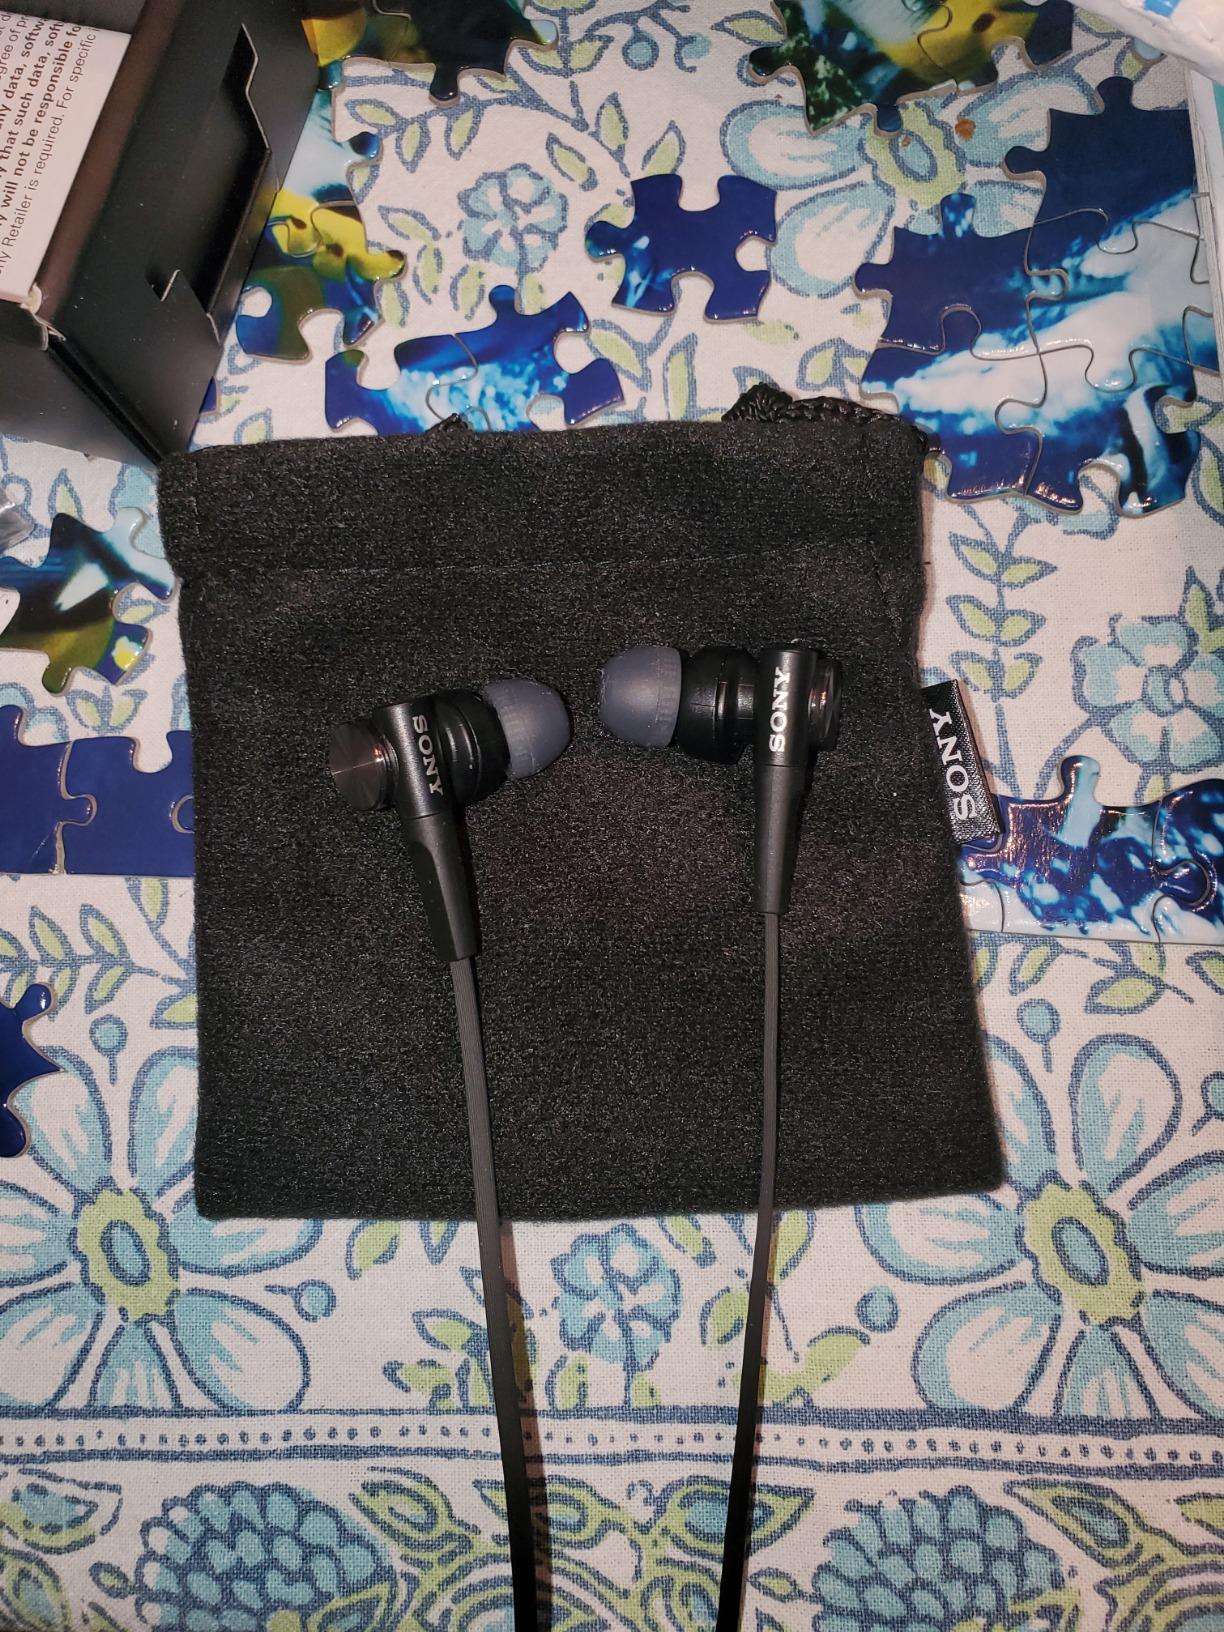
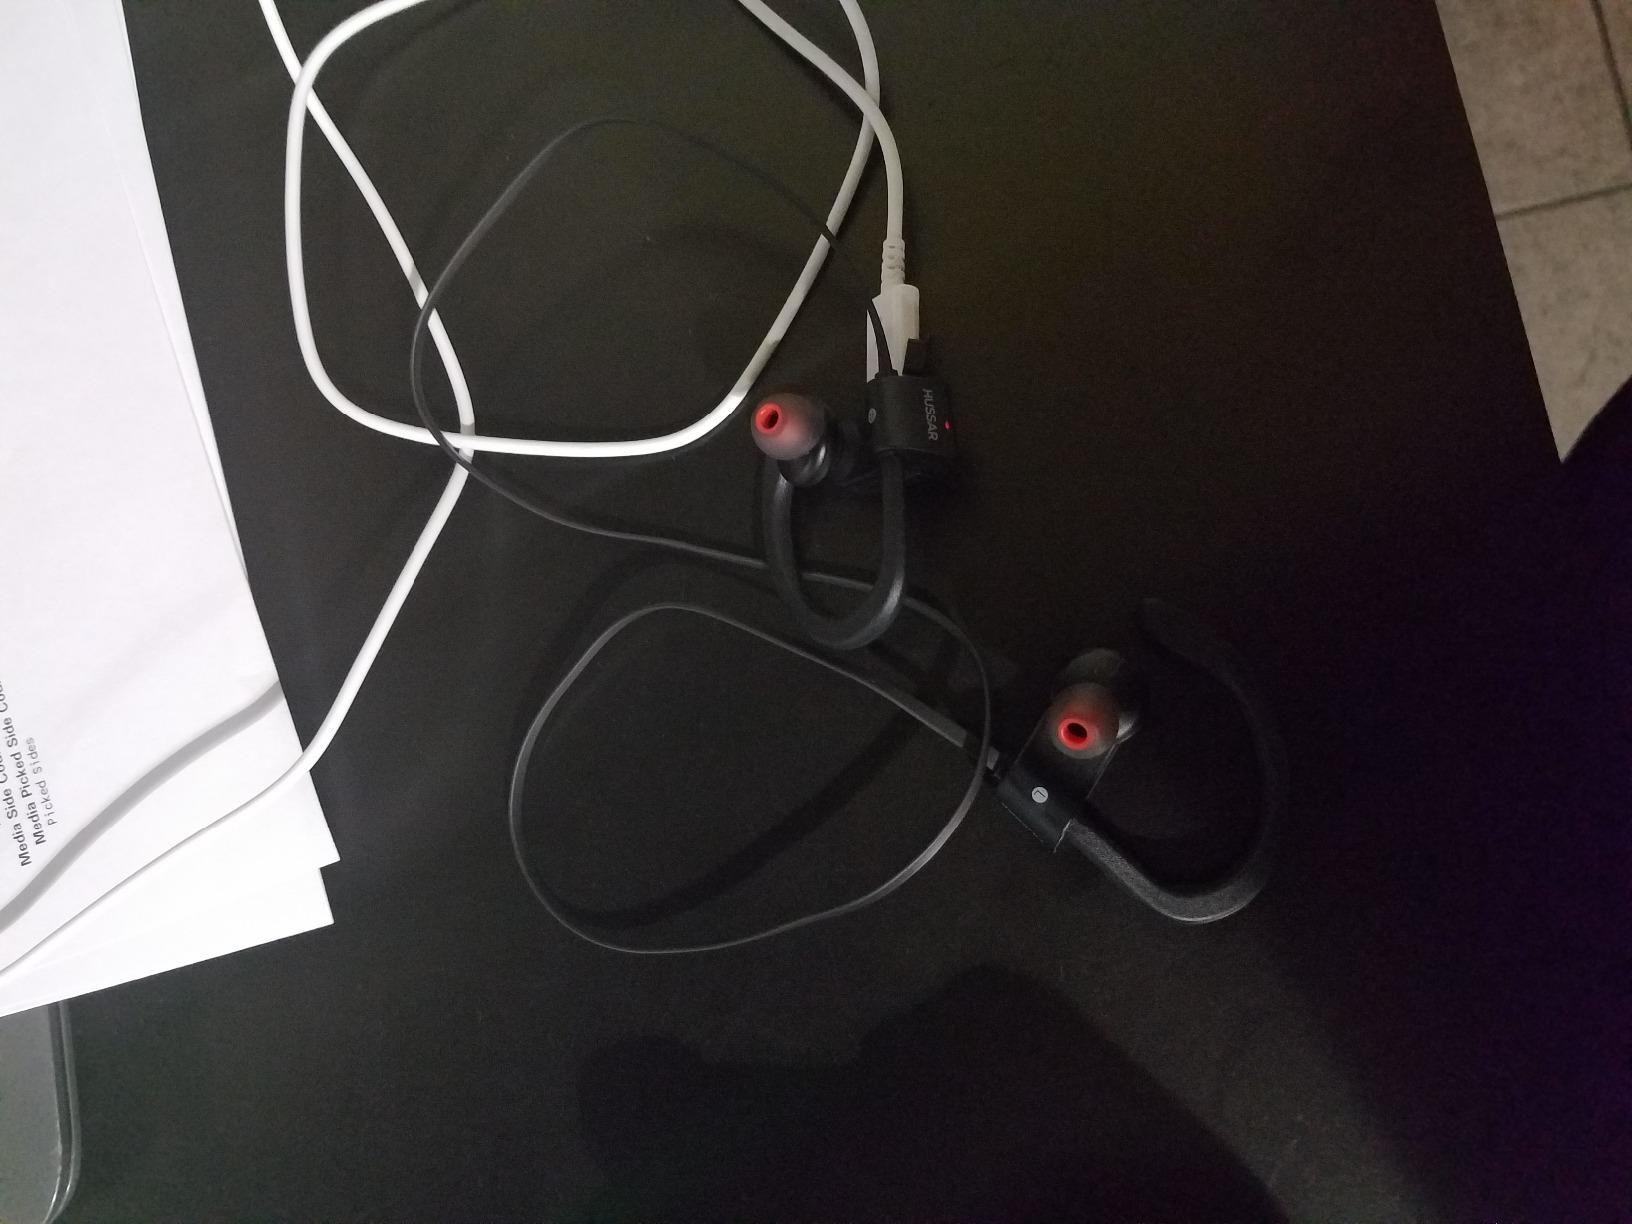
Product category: headphones
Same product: no